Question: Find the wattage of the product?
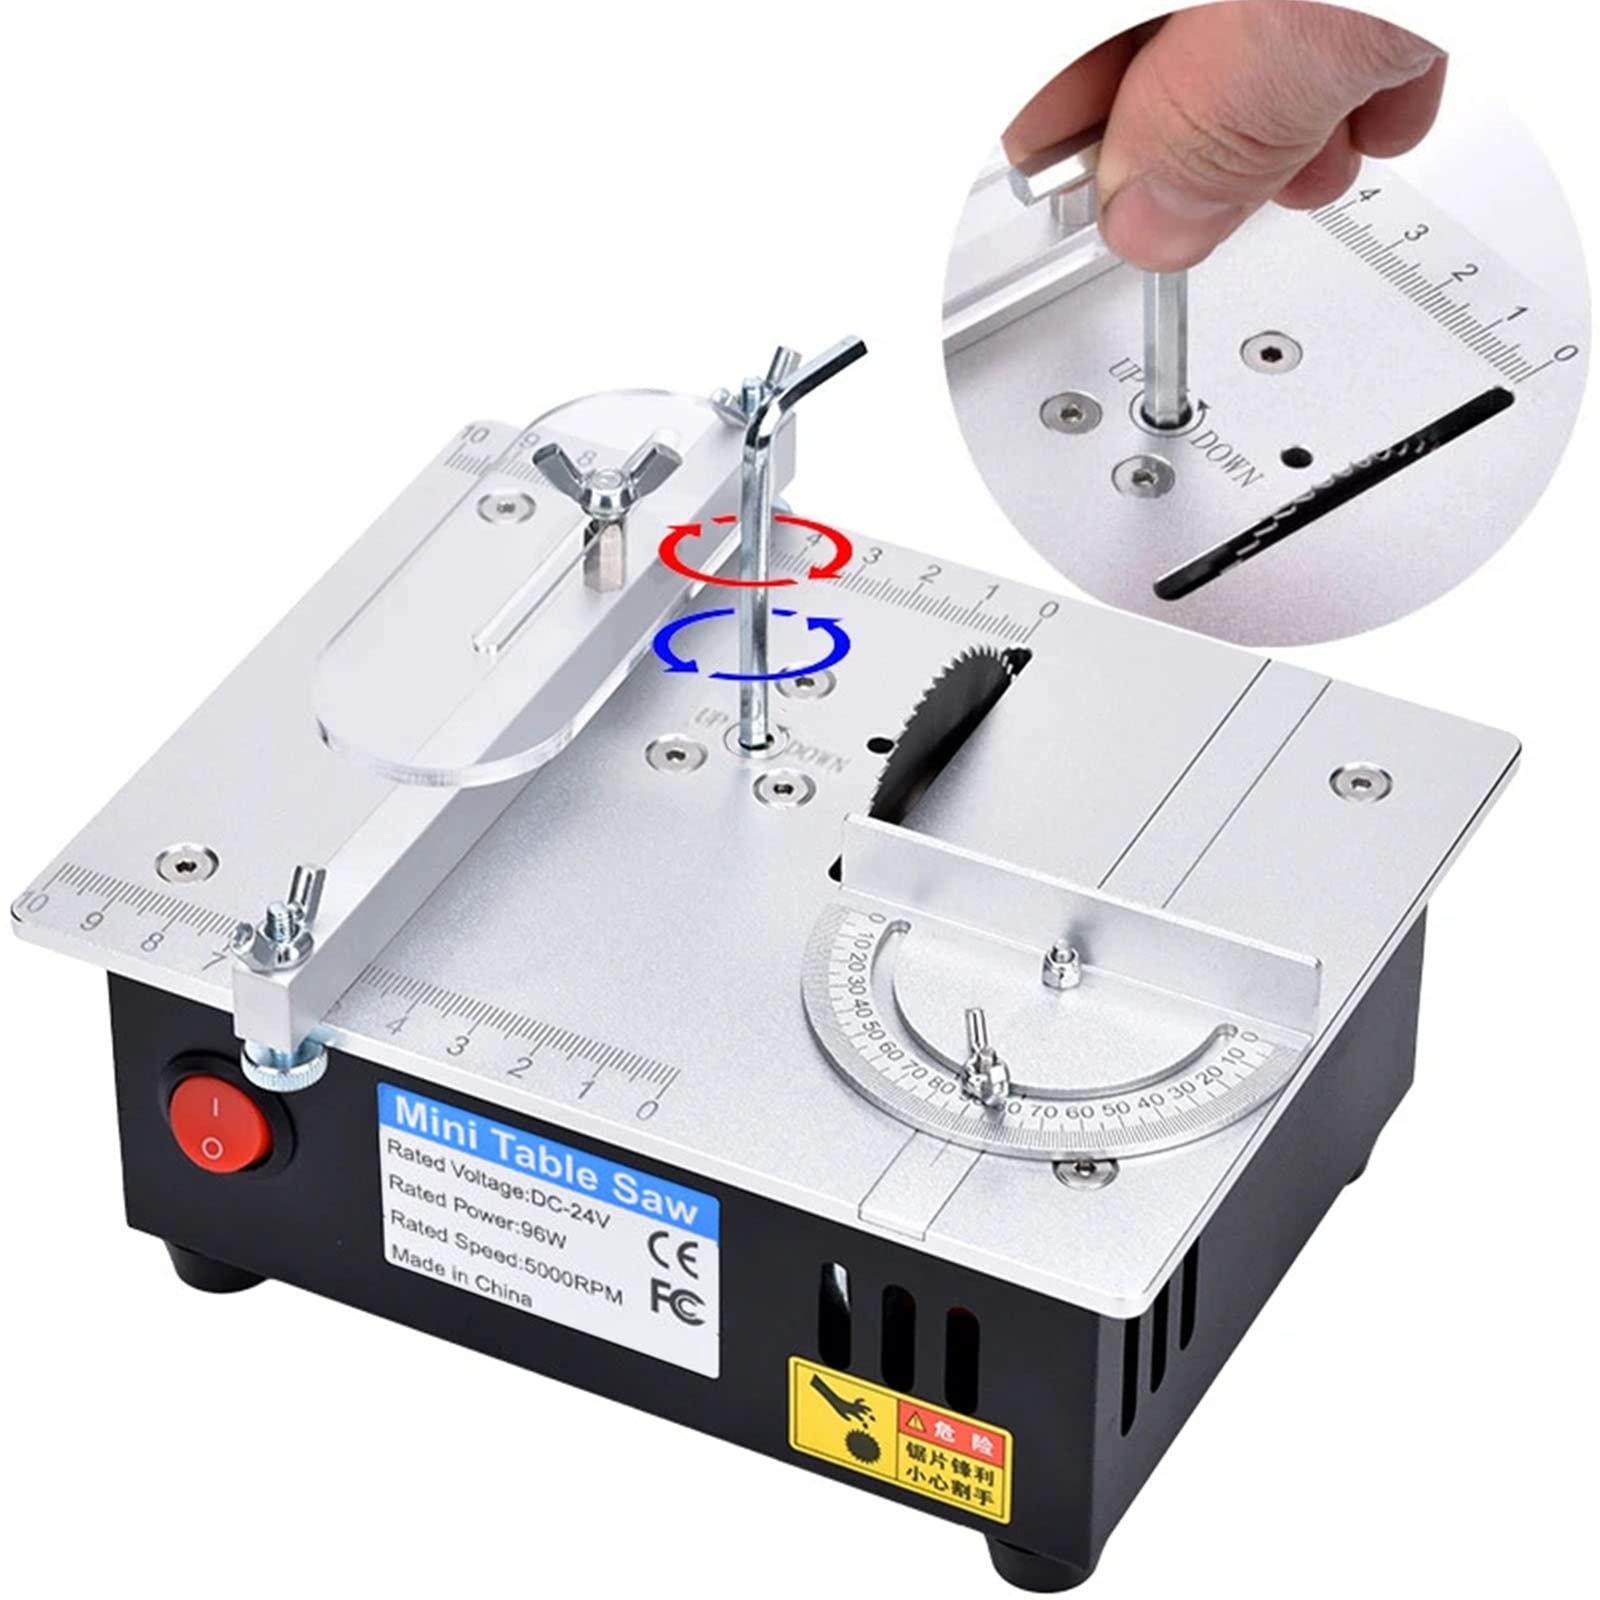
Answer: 96.0 watt